Describe the emotion expressed in this image:  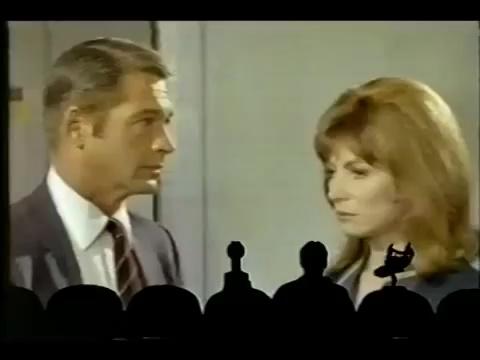
This person displays Fear, valence and arousal with high intensity.